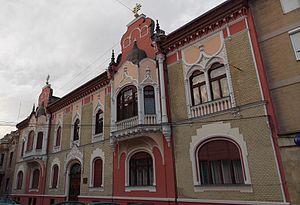
Oradea ou Oradea Mare est une ville de la région de Transylvanie, dans la province historique de la Crișana, en Roumanie. Elle est le chef-lieu du județ de Bihor, situé dans la région de développement Nord-Ouest. Oradea est une des villes les plus prospères de Roumanie.